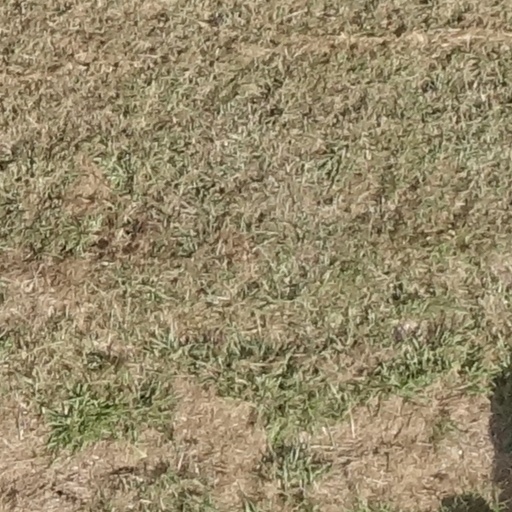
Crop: sorghum